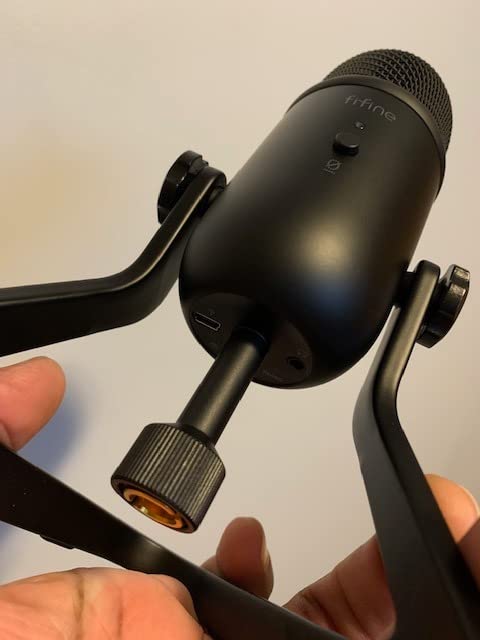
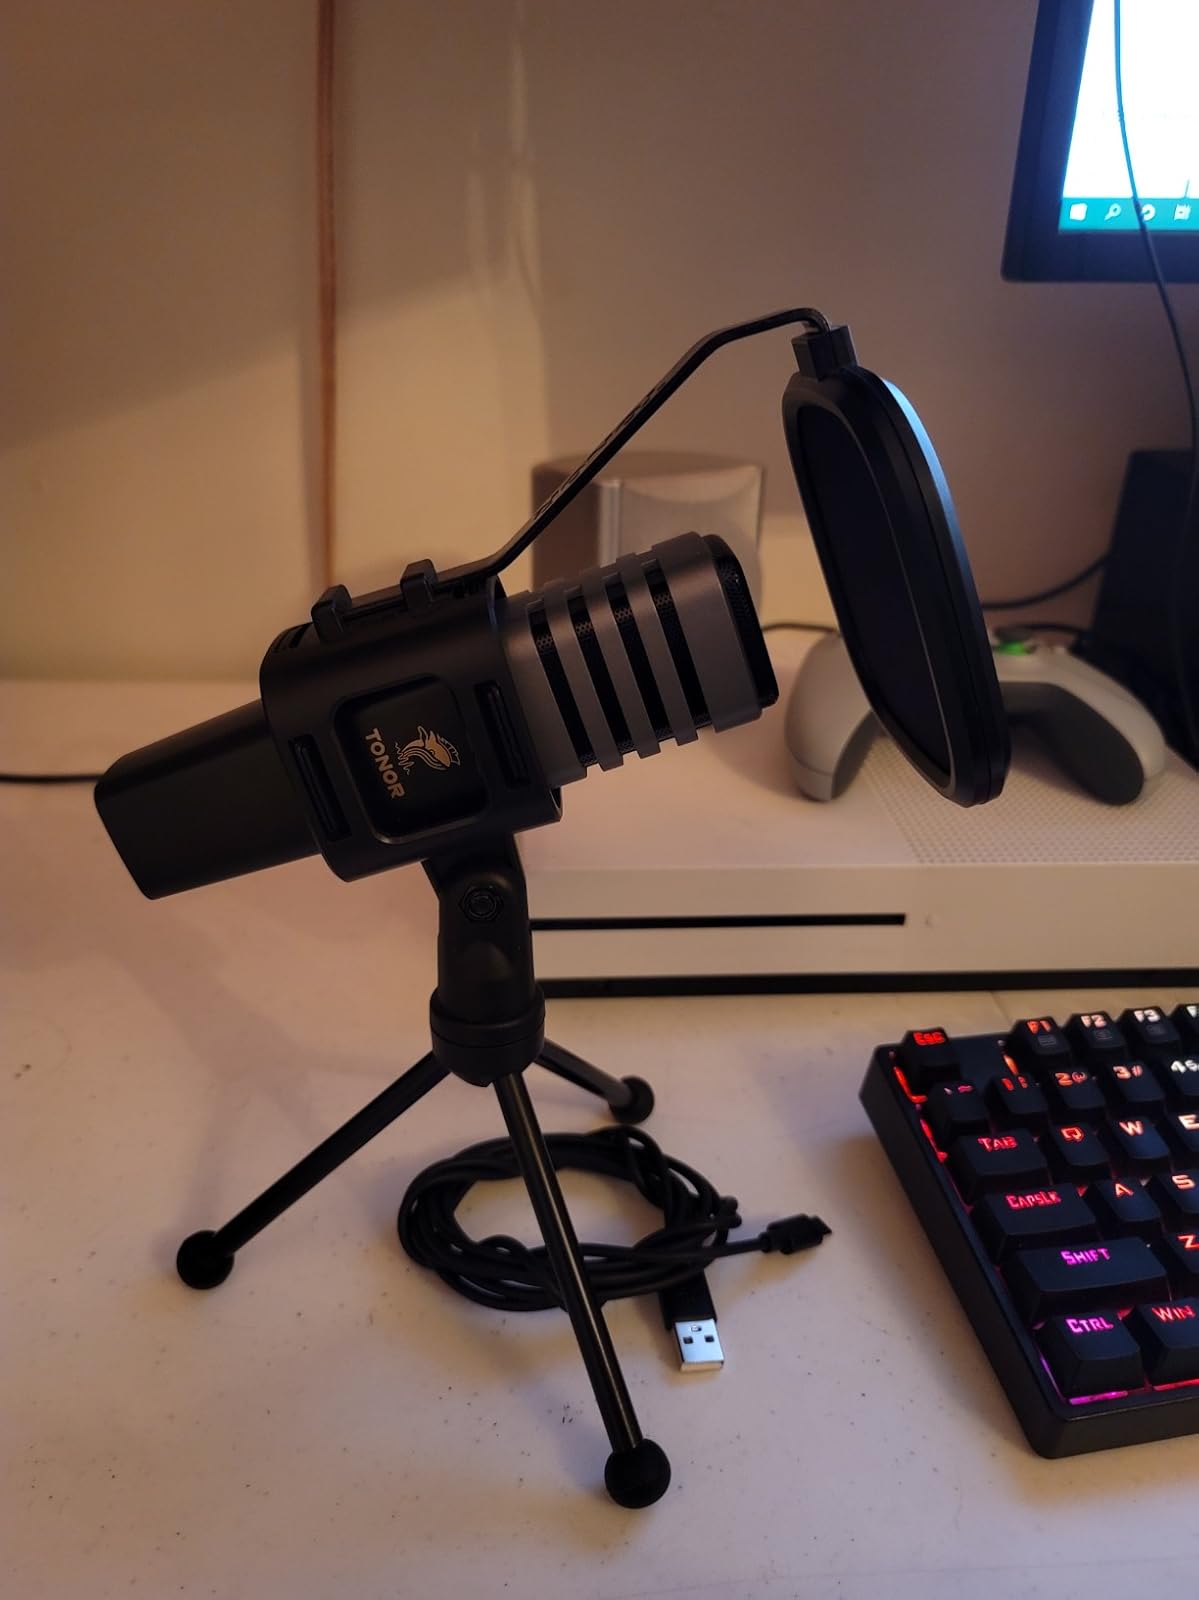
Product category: microphone
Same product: no